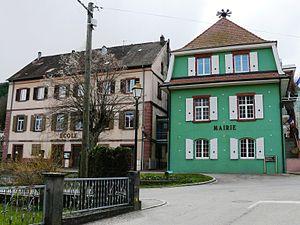
Lautenbachzell, également orthographiée localement sous la forme de Lautenbach-Zell, est une commune française située dans le département du Haut-Rhin, en région Grand Est.